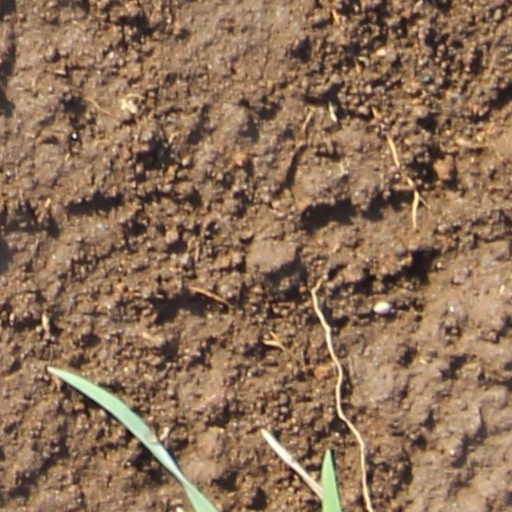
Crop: wheat